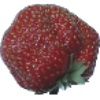
Label: strawberry_wedge